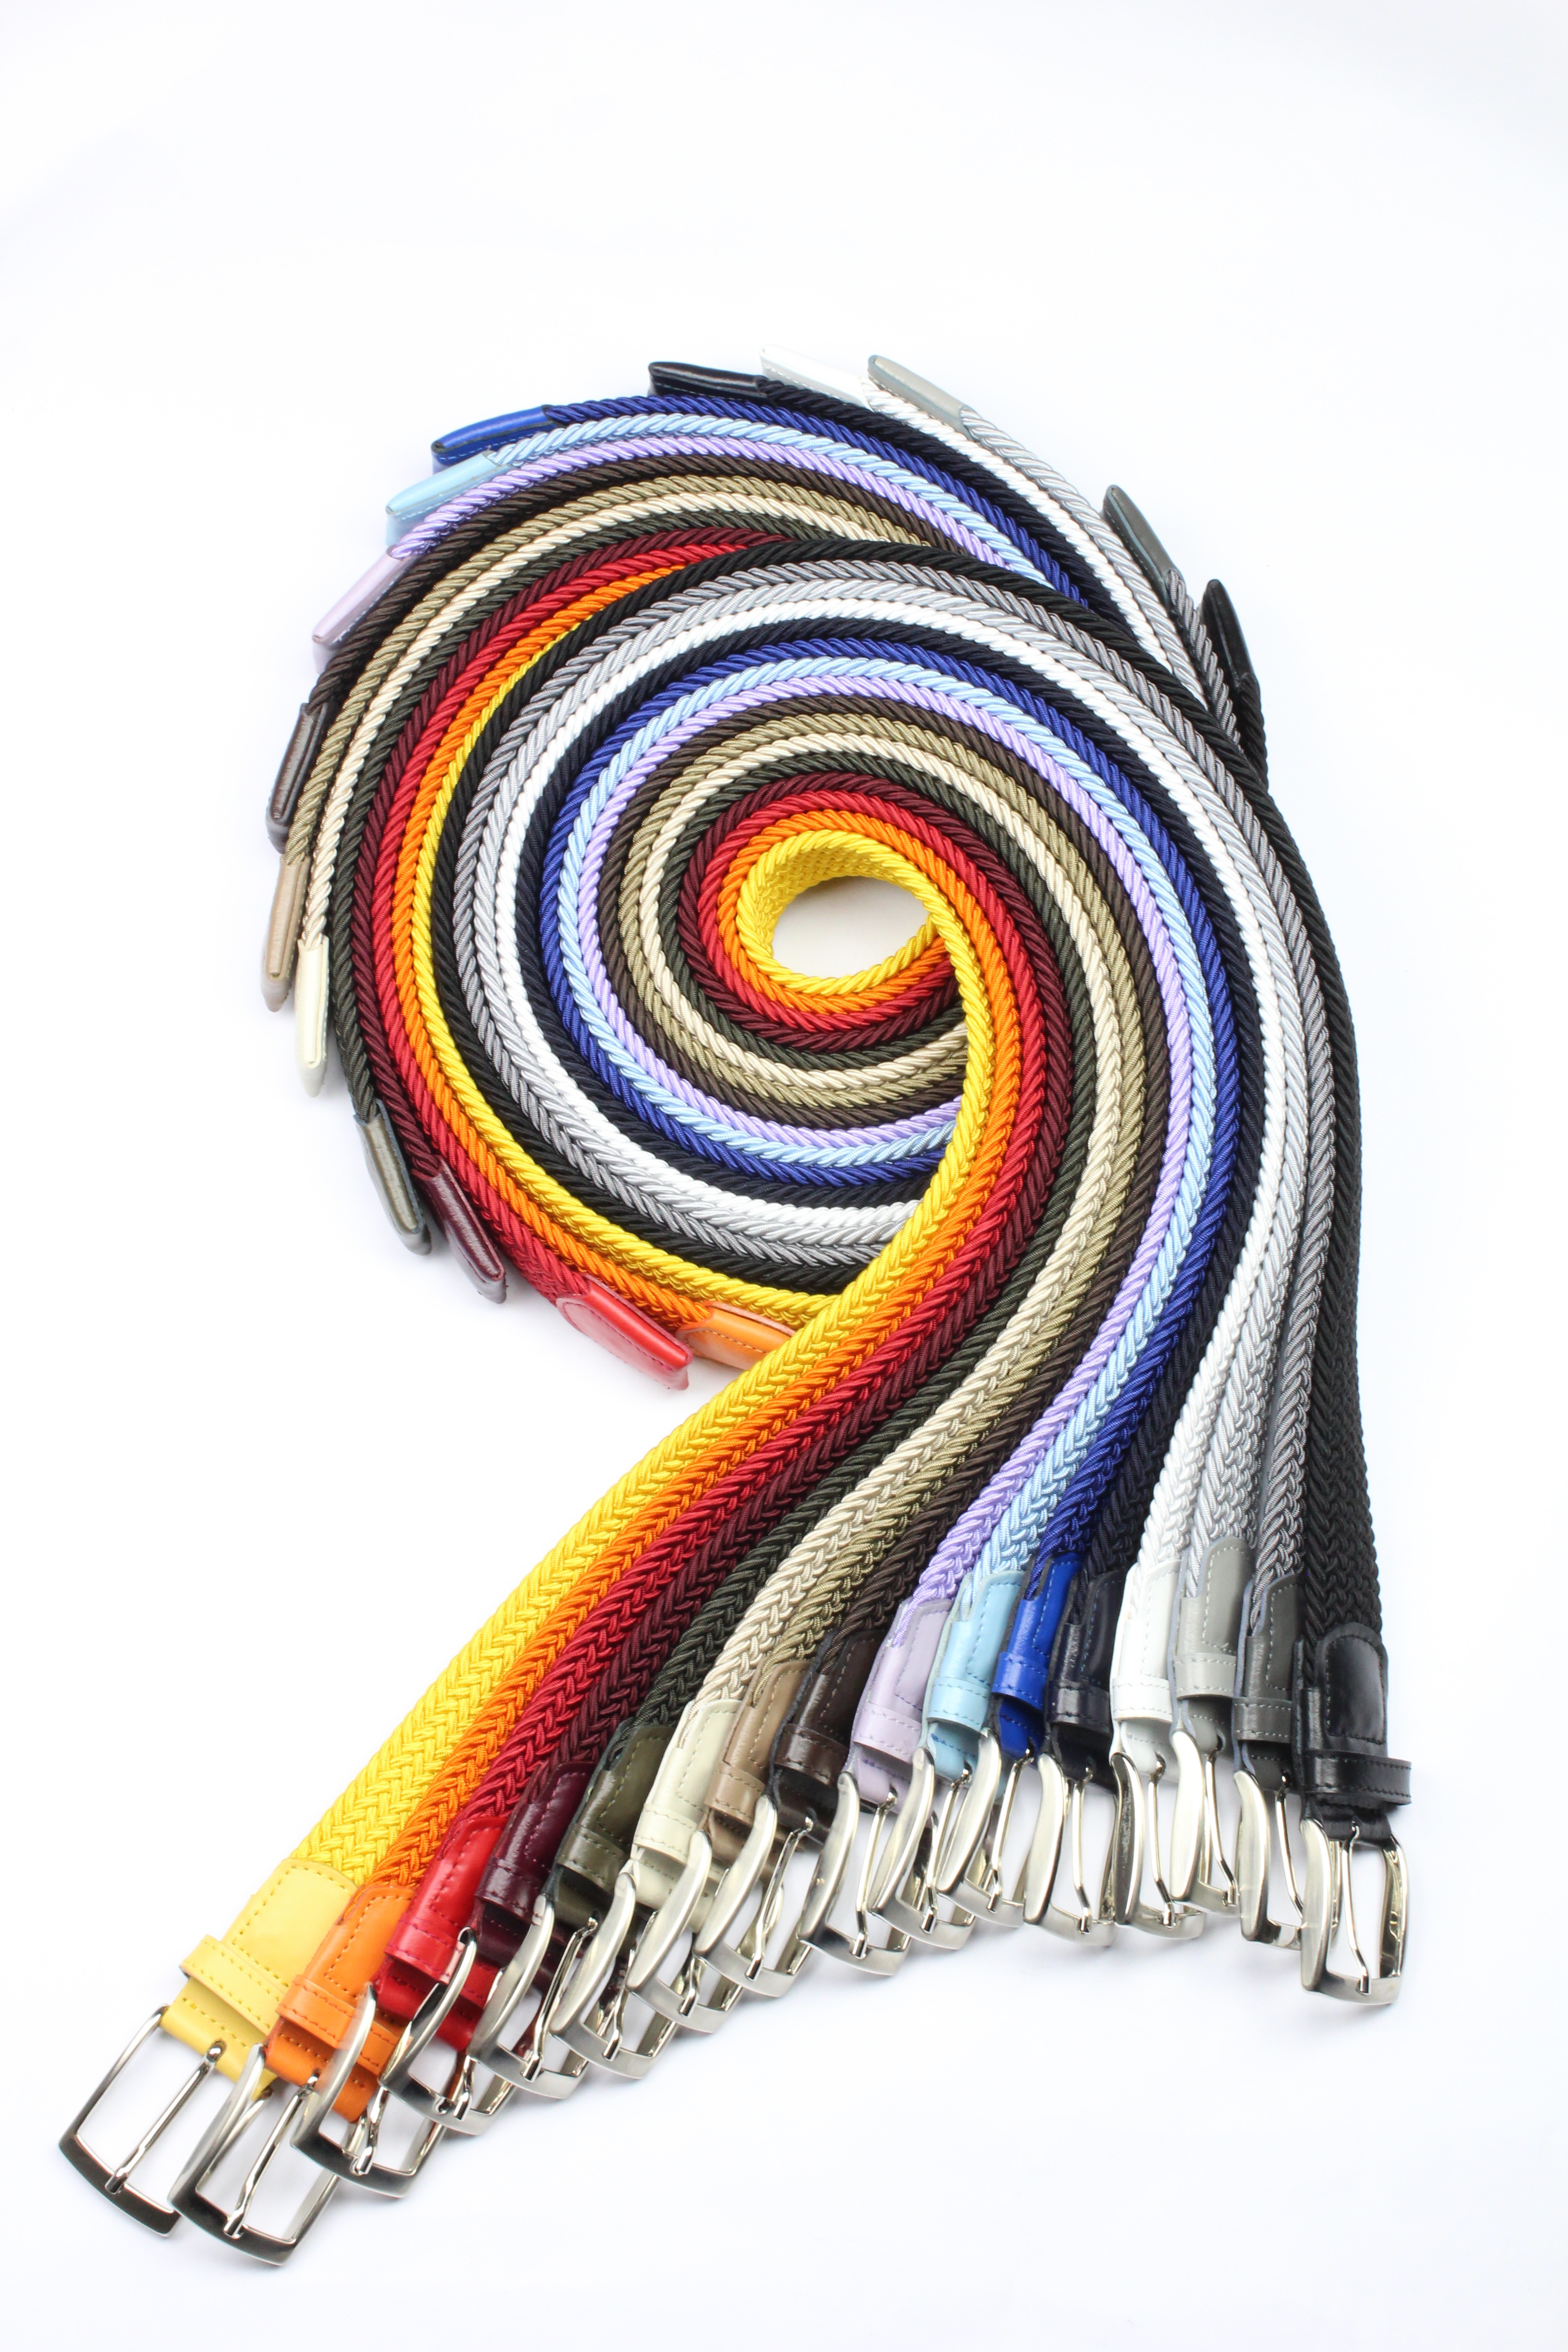
spiral, fashion, clothing, arm, font, buckles, belts, fashion accessory, girdle, waistbelts